Cellular organizational structure

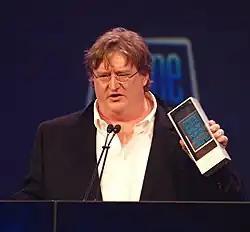
Gabe Newell, pictured speaking in 2010, is one of the co-creators of Valve.

A prominent example of a 'spontaneous order' based organization is the software company Valve and its Steam platform, which has been used for digital distribution of video game related materials. Economist Yanis Varoufakis, who has been a professor at both the University of Athens and the University of Texas as well as a Valve consultant, has remarked on the program "EconTalk" that "the mobility within the corporation is a great asset, and everybody recognizes it". He's also stated, "Everybody's desk is on wheels. There are only two plugs that need to be unplugged in order to shift from one team to another."